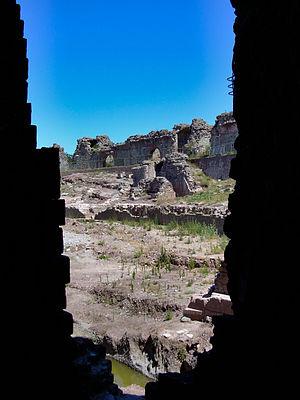
Amphithéâtre romain of Fréjus ou Forum Julii, Var, France
L'amphithéâtre de Fréjus, ou Arènes de Fréjus, est un amphithéâtre romain construit au Iᵉʳ siècle dans la ville de Forum Julii, aujourd'hui Fréjus.